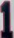
Number: 1